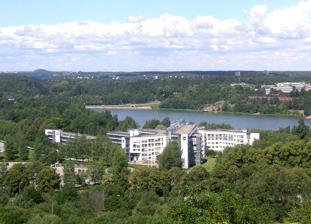
Building: SAS Frösundavik Office Building
Country: Sweden
Year built: 1987
Building in Frösundavik, Solna, Sweden 59°22′18″N 18°01′26″E / 59.3717°N 18.0239°E / 59.3717; 18.0239 The SAS Frösundavik Office Building is an office building in Frösundavik [ sv ] , Solna Municipality , Sweden , north of Stockholm . It serves as the head office of Scandinavian Airlines (SAS) and the SAS Group . The SAS head office was for a brief period located in a different building on the property of Stockholm Arlanda Airport in Sigtuna Municipality . SAS Frösundavik Office Building and lake Brunnsviken SAS Frösundavik in 2007 In 2000 Jurian van Meel, author of The European Office: Office Design and National Context , wrote that the former SAS head office "is probably Sweden's best known ' groundscraper '"; Meel stated that Sweden's groundscrapers are more well known compared to high-rise buildings, which according to Meel are not common in Sweden. The building also houses offices of E. Merck AB, the Swedish representation of Merck KGaA Germany. CSC Sverige AB, a subsidiary of Computer Sciences Corporation , also has its offices in the building. History The head office was built from 1985 through 1987 by the Norwegian architect Niels Torp . SAS intended to build its head office in the lake Brunnsviken area, near an exit to Stockholm Arlanda Airport. The plans caused controversy since the municipal and regional planners wanted the area to be used for recreation purposes. The Swedish government was about to sell land in the Brunnsviken area, and was interested in SAS having its main office in the area of Stockholm. So SAS took a plot of land, while the beaches and scenic elements of the area were retained. In 1984 SAS held a competition amongst nine architects to determine who would get to design the head office. Niels Torp won the competition and a 55,000-square-metre (590,000 sq ft) complex was built. When the building opened, there were 2,000 employees. Around 2010, SAS had reduced its space in the building due to reductions in staffing. Therefore, portions of the building were leased to other companies. Around 2010 the building owner, Nordisk Renting AB , decided to sell it to Norwegian KLP for 1.5 billion Swedish kronor . In 2010 SAS announced that it would relocate its head office to Stockholm-Arlanda Airport , with the move scheduled for the northern hemisphere autumn of that year. In 2013 SAS announced that it once again would relocate to Frösundavik, partly because it was hard to find another user of the large custom made office building. Features The building has seven separate building blocks with a street, covered by a glass roof, connecting the corridors. The street is lined with shops and cafes. Jeremy Myerson, author of "After modernism: the contemporary office environment" said that the SAS building, which opened in January 1988, "refashioned entirely the traditional notion of office life by creating a giant complex with shops, restaurants, and coffee bars lining a solar-heated internal 'main street'" running through the facility's spine. Jan Carlzon , former CEO, explained that the concept was to promote SAS senior managers promenading through the corridor and meeting staff members informally. Myerson added that the building "moved as far away from Taylorism in aesthetic and organisational terms as one could get." The Frösundavik Aquifer is the building's source for cool groundwater used in summer months and warm groundwater in winter months. See also Sweden portal Architecture portal Waterside (building) , the head-office for British Airways . It was designed by Niels Torp and shares substantial design elements with Frösundavik. Cathay City (Cathay Pacific head office in Hong Kong) CAL Park (China Airlines head office in Taoyuan, Taiwan) Trafikflyget 4 [ sv ] (previous SAS head office) References Wikimedia Commons has media related to SAS Frösundavik Office Building .